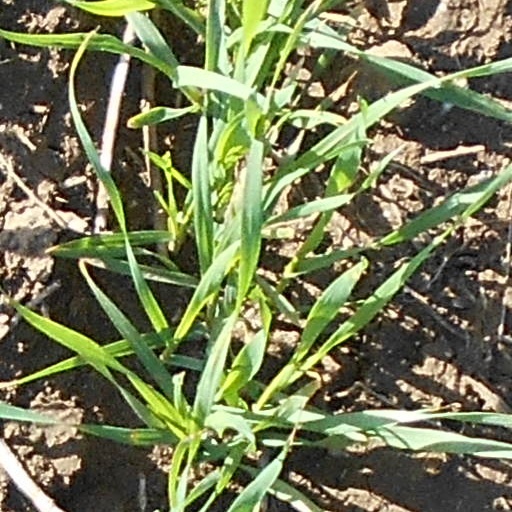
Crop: wheat